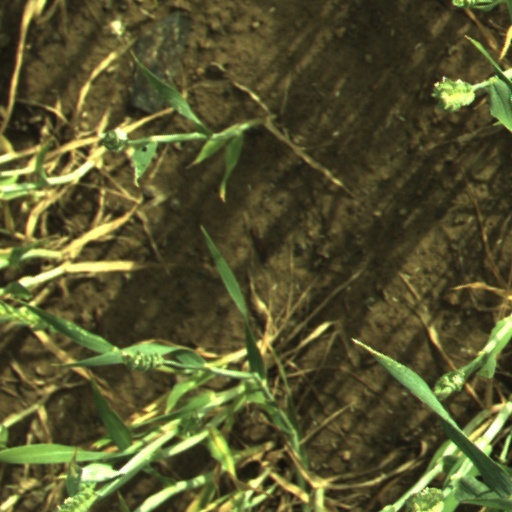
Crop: wheat